Chinese theology

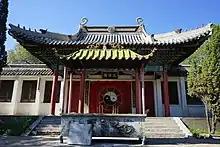
Hall of the Three Purities at the Temple of Guandi of Qiqihar, Heilongjiang

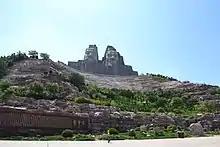
Statues of the Yellow Deity and the Red Deity carved in the rock at a ceremonial complex in Zhengzhou, Henan

Religious traditions under the label of "Taoism" have their own theologies which, characterised by henotheism, are meant to accommodate local deities in the Taoist celestial hierarchy. According to Stephan Feuchtwang, Taoism is concerned with the cultivation of local deities, bringing them in alignment with the broader cosmology, in order to "centre" through the power of rite each locality with its peculiarities. It has hermetic and lay liturgical traditions, the most practised at the popular level being those for healing and exorcism, codified into a textual corpus commissioned and approved by emperors throughout the dynasties, the Taoist Canon.